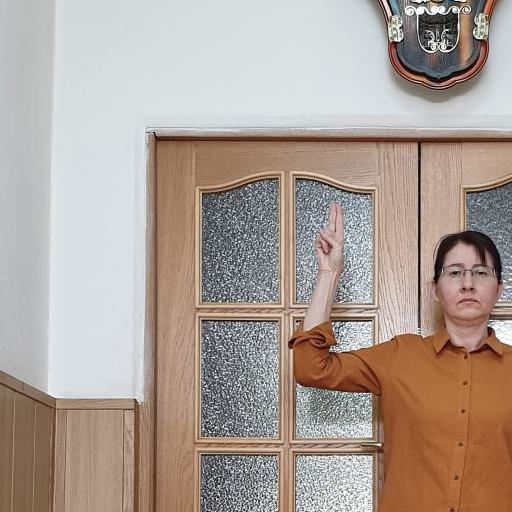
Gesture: two_up